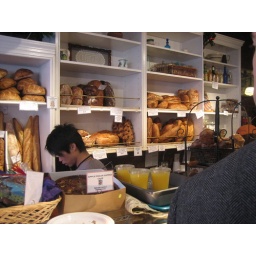
neat bakery we went to in hell's kitchen before heading to the train back to virginia. Apparently staffed by anime characters.